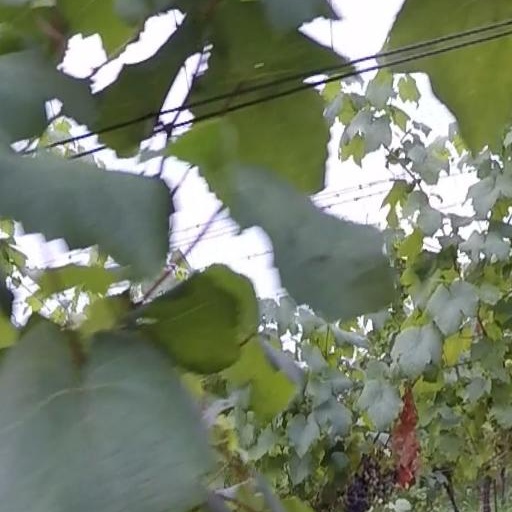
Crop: grape